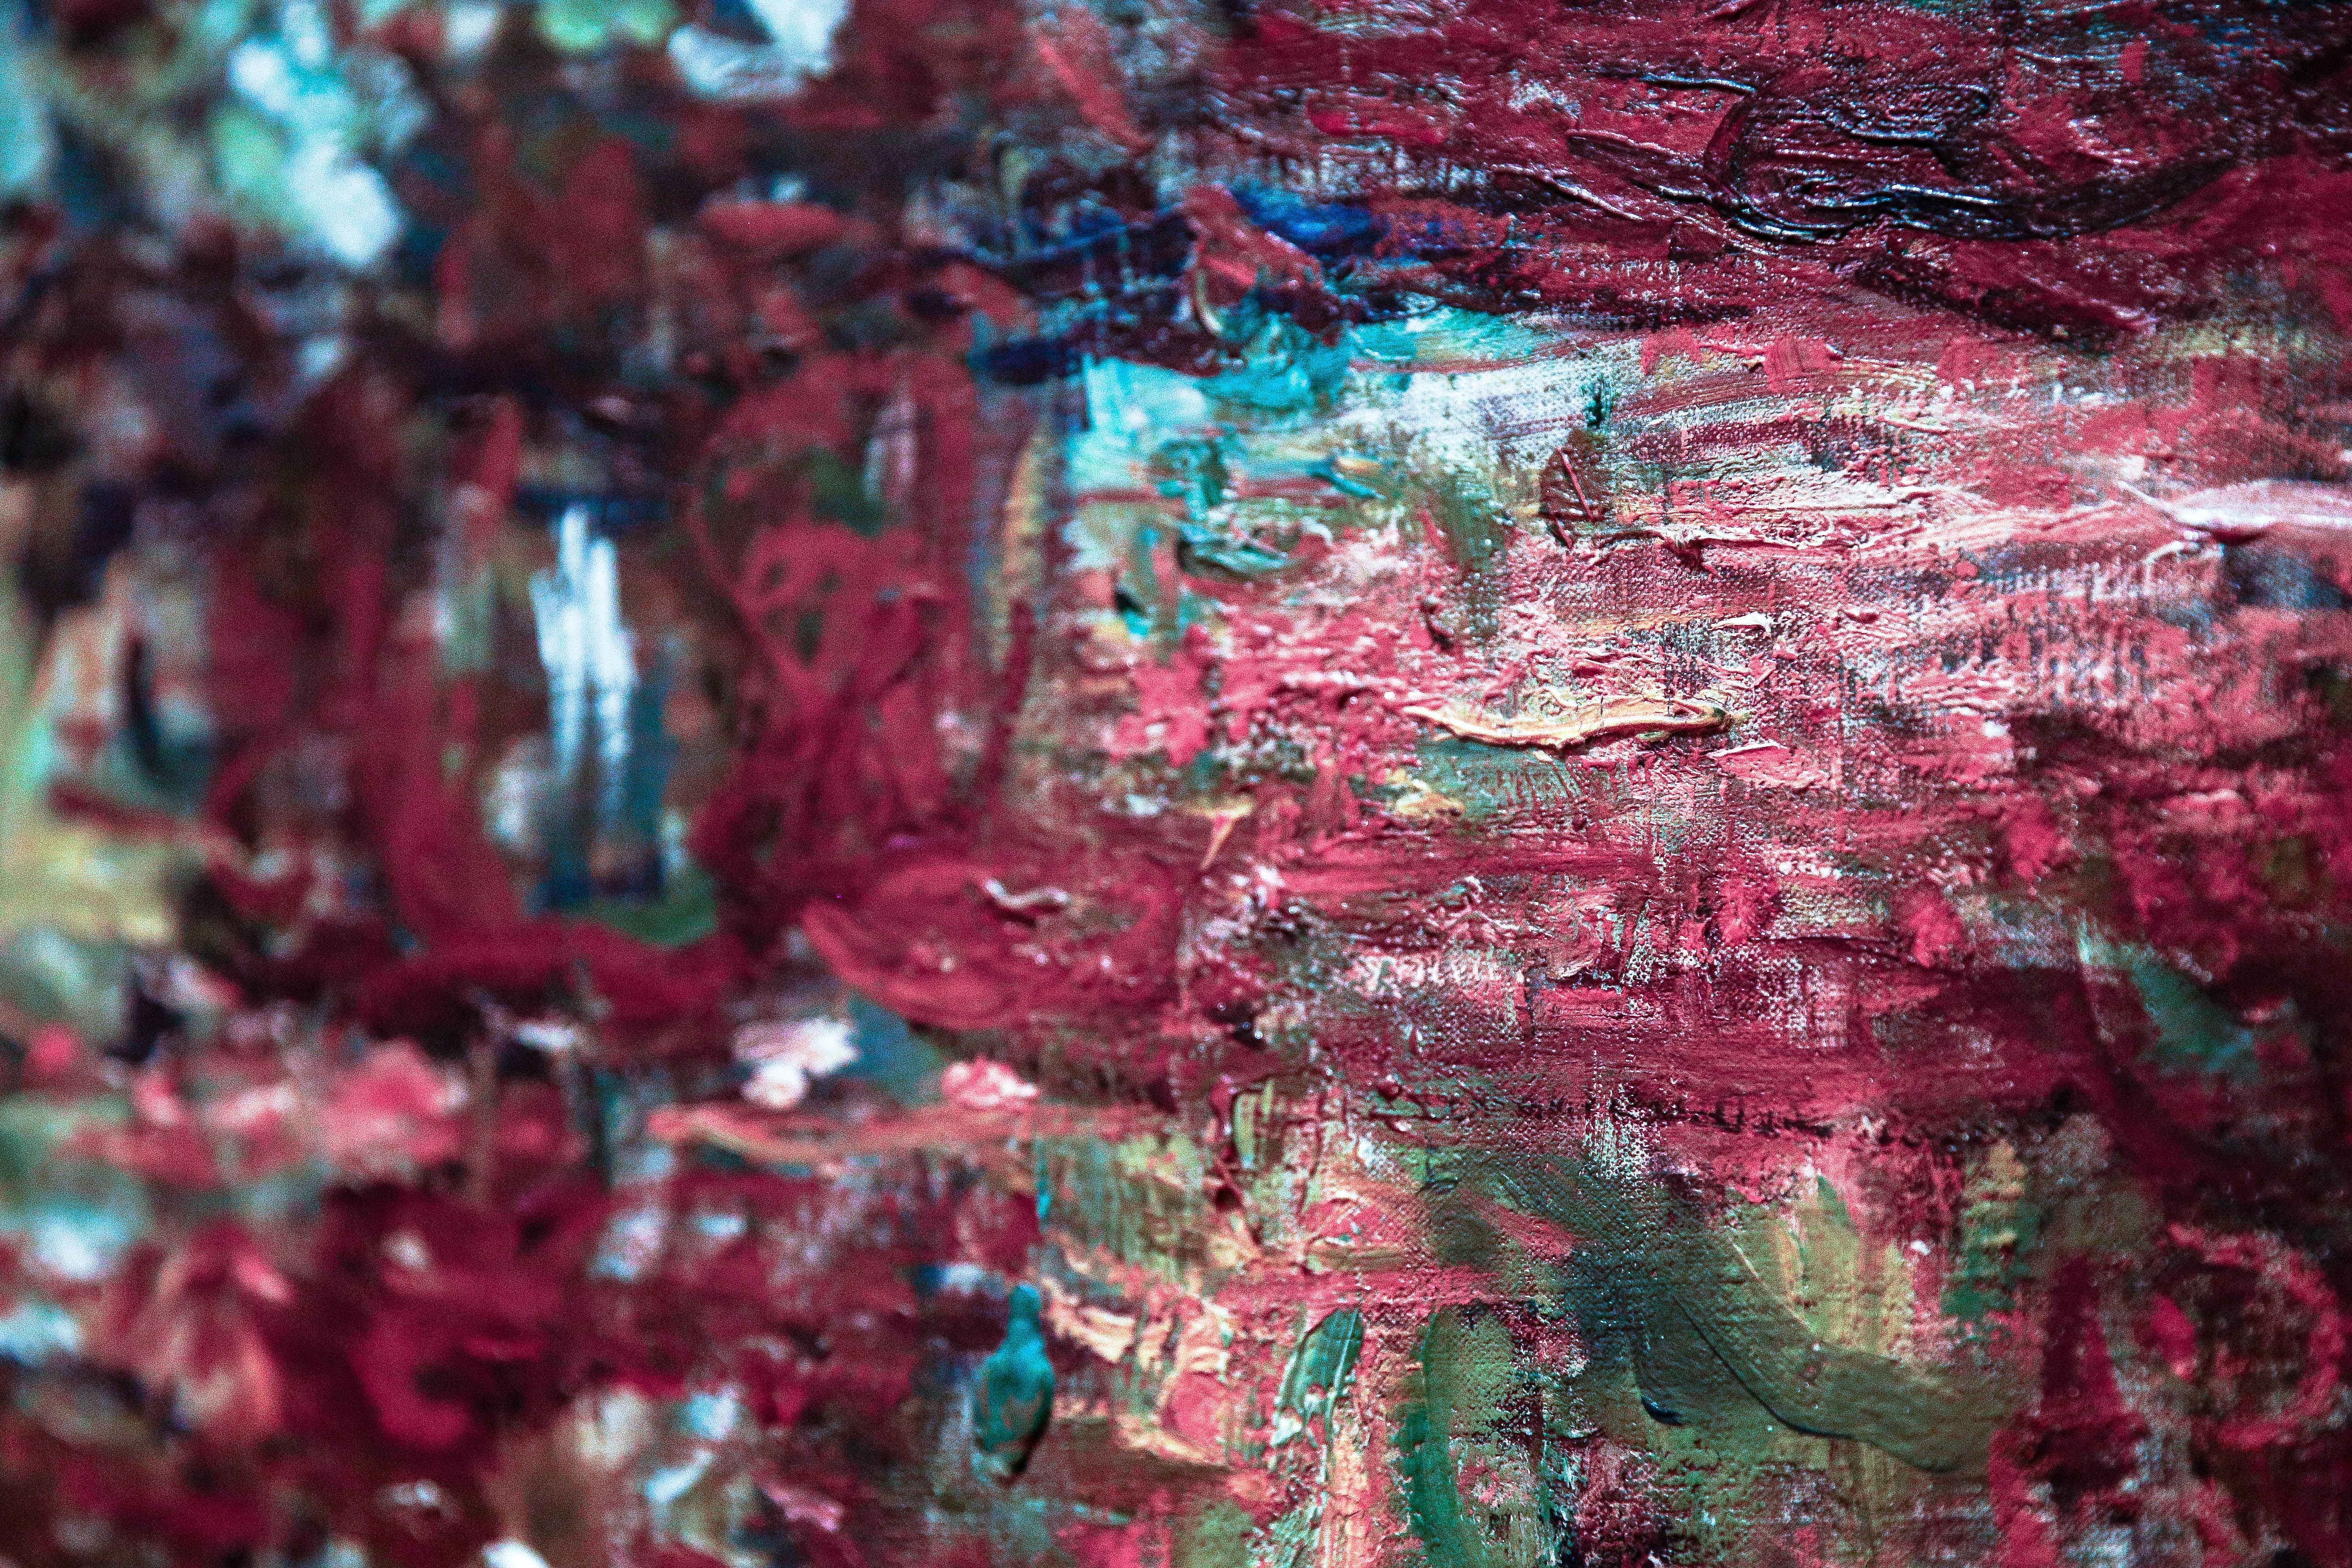
flower, red, color, art